Dhori virus

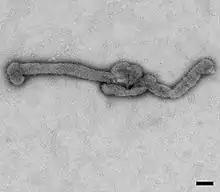
Bourbon Virus (A close link to DHOV, and similar structure.)

The Dhori virus is compiled of a single-stranded RNA made up of 6 negative-sense segments. Replication and transcription take place within the nucleus of the cell, along with the Thogoto virus (THOV). The virus produces single-envelope glycoprotein (Gp) to enter a host sell, before blocking mammalian interferon genes. Its experimental PDB structure is 5XEB.